Hilbert transform

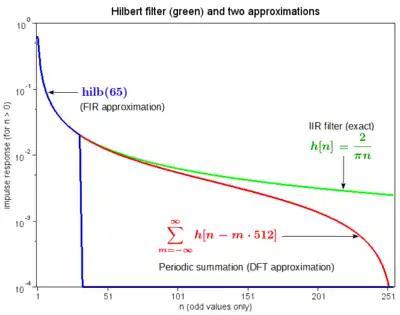
"Figure 3".

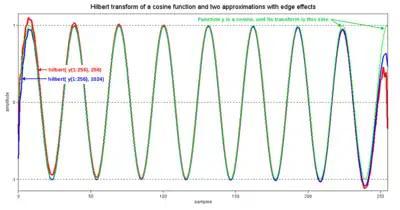
"Figure 4". The Hilbert transform of is . This figure shows and two approximate Hilbert transforms computed by the MATLAB library function,

For a discrete function, formula_107 with discrete-time Fourier transform (DTFT), formula_108, and discrete Hilbert transform formula_109 the DTFT of formula_110 in the region is given by: